Blazing Angels: Squadrons of WWII

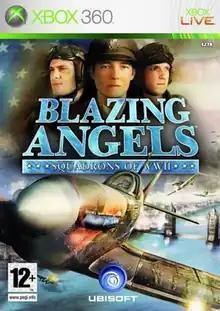
The Xbox 360 version, featuring a Spitfire mk. II flying during one of the battles of London

Blazing Angels: Squadrons of WWII is a flight combat video game for Microsoft Windows, Xbox, Xbox 360, PlayStation 3 and Wii. It was developed by Ubisoft Bucharest during the second fiscal quarter of 2006 for both the North American and European regions. The game features 46 different World War II fighter planes and allows the player or players to take part in several World War II events as a fictional squadron. Online support allows 16 players to take part in head-to-head and co-operative battles.